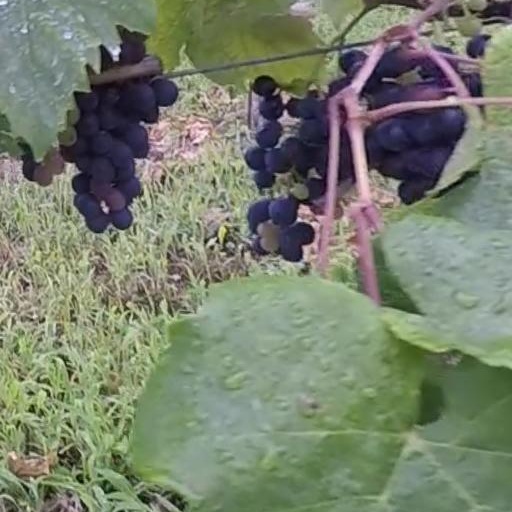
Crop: grape